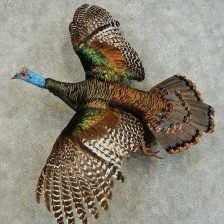
Species: OCELLATED TURKEY
Scientific name: MELEAGRIS OCELLATA